Sixpence (British coin)

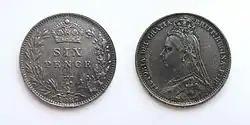
1887 sixpence showing the simpler reverse of SIX PENCE in the middle with Queen Victoria depicted on the obverse

William IV sixpences have a simpler reverse, composed of the words in the middle, with a crown above, the date below, and a wreath surrounding. With the exception of a withdrawn 1887 issue, Victoria and Edward VII sixpences share this reverse. The reverse of the 1887 issue is broadly the same as the post-1816 George III coins. This reverse is shared with the half-sovereign, and since the two are of a similar size, a problem arose with people passing off sixpences as half-sovereigns. The government agreed to remove the coin from circulation in November 1887 and change the reverse.